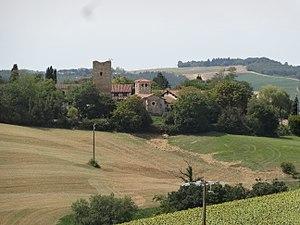
Le hameau circulaire de Mombert.
Le Brouilh-Monbert est une commune française située dans le département du Gers, en région Occitanie.